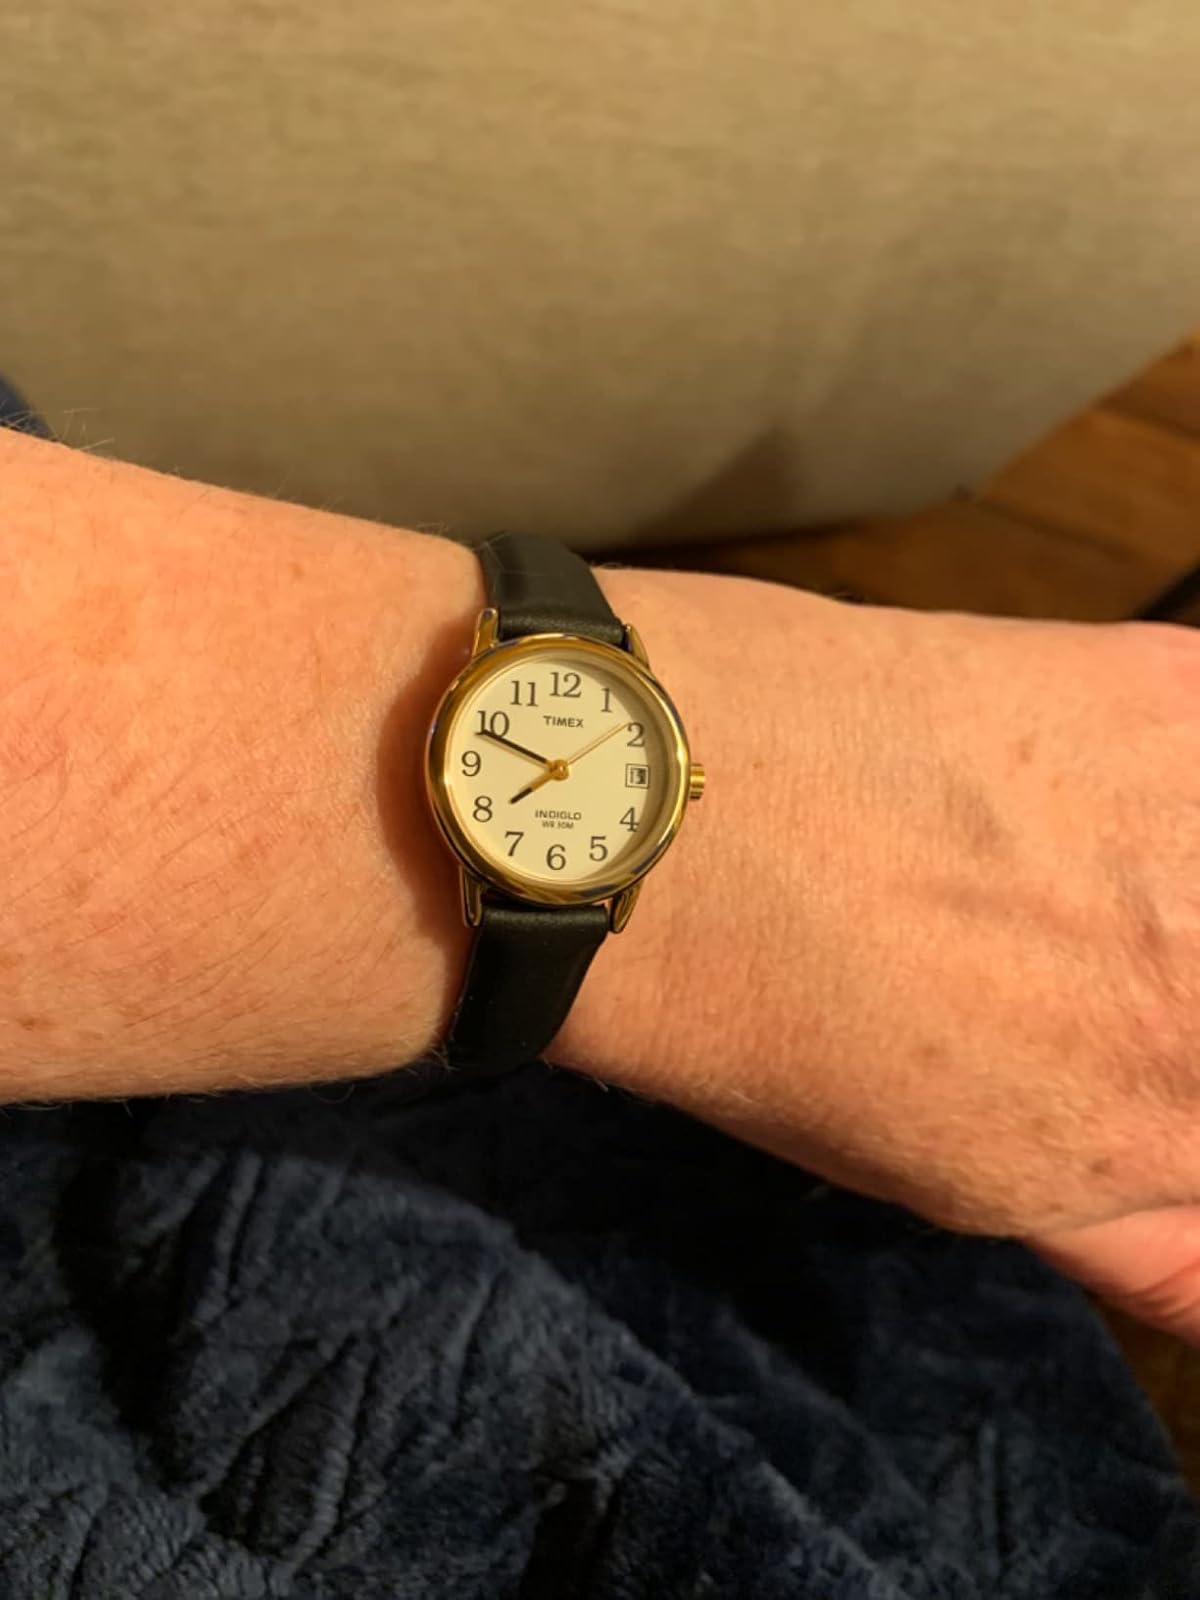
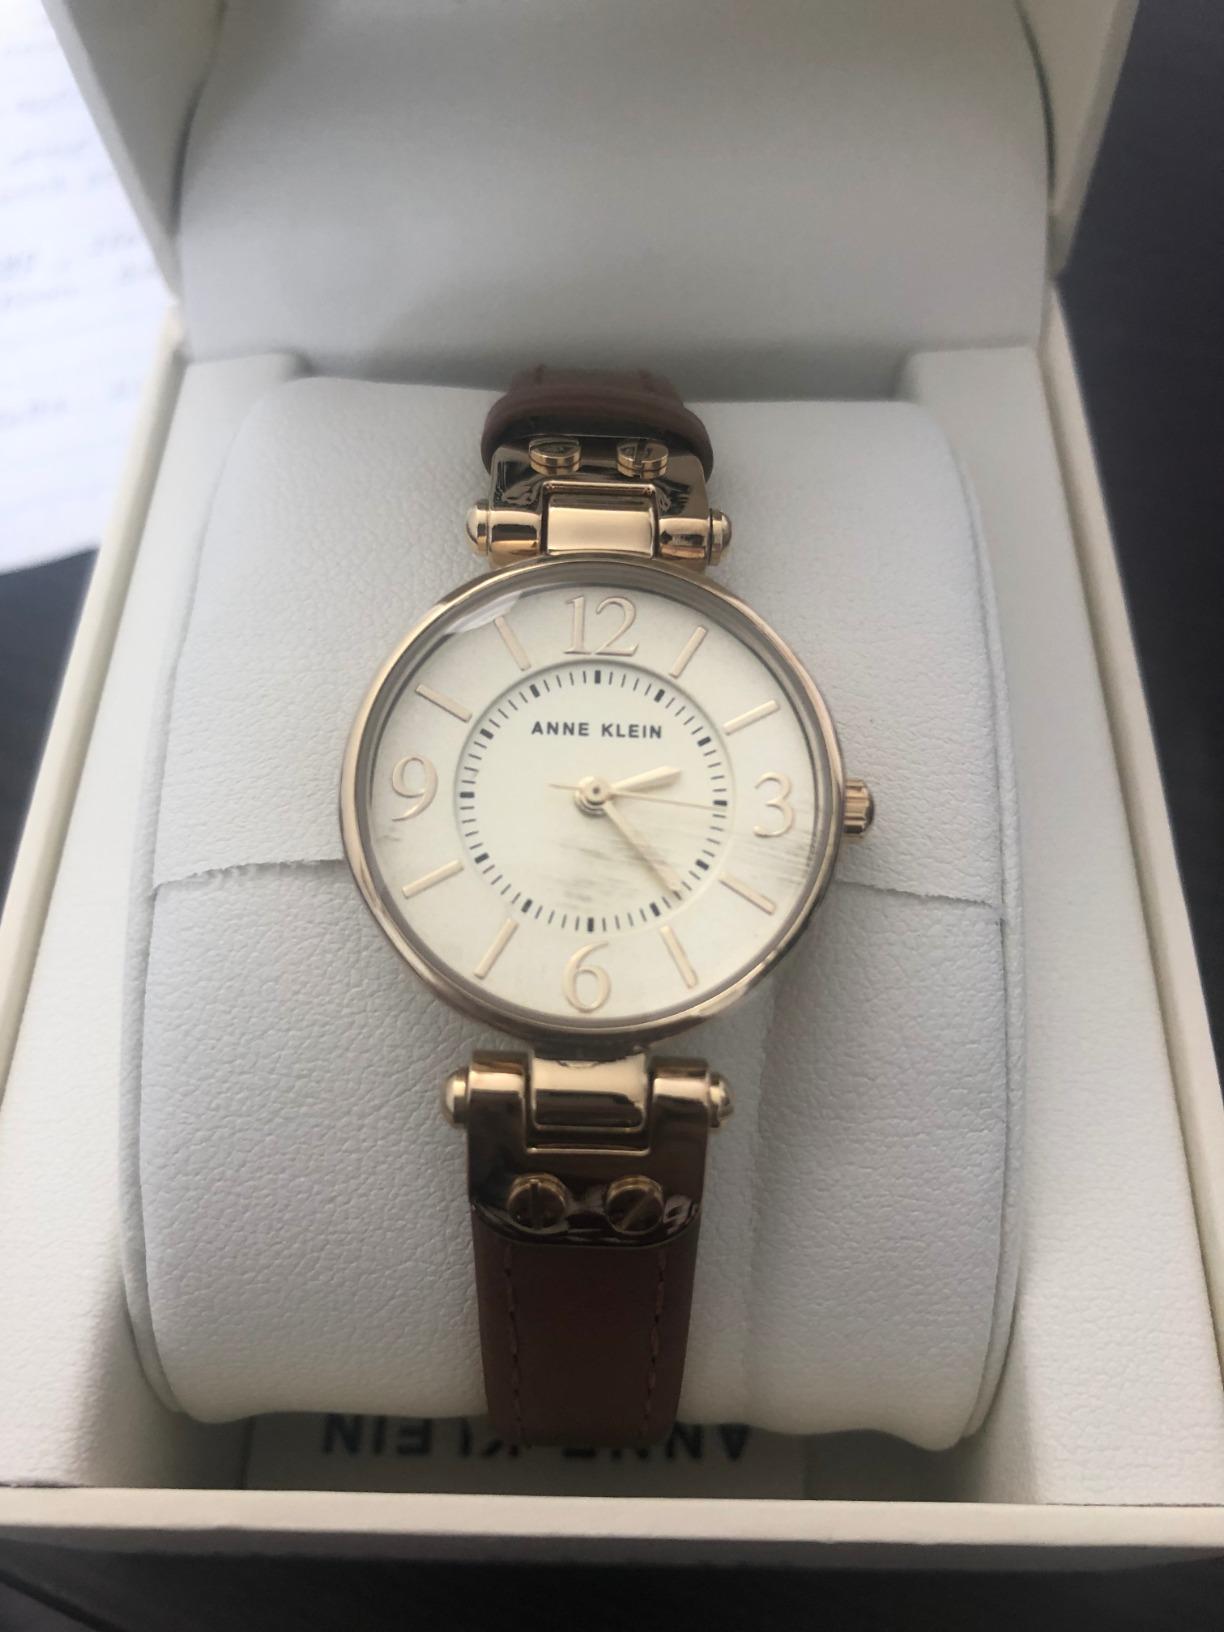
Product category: accessories_watch
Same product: no